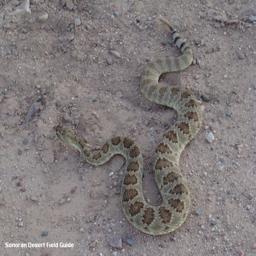
Animal: snakes